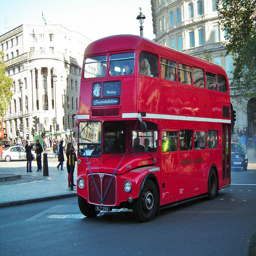
A red double decker bus traveling down a street.
a double decker red bus driving around
A red bus is carrying passengers in the street.
A red double-decker bus driving down the street.
A red double-decker bus on a city street.